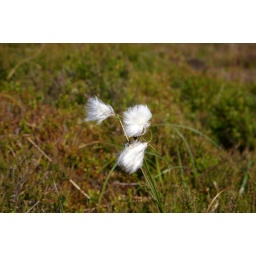
Eriophorum angustifolium, near Crowden Head. Normally a sign of boggy ground but at the moment Kinder is bone dry.